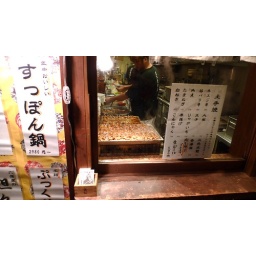
Sizzling simmering chicken in the window of one of the restaurants on Pontocho. Hard to capture the action in a still photo. Kyoto.